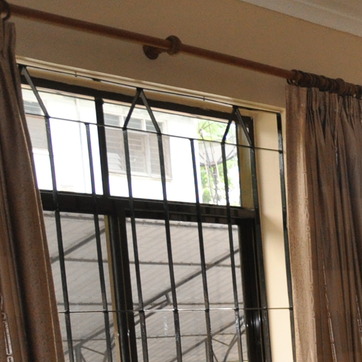
Material: glass